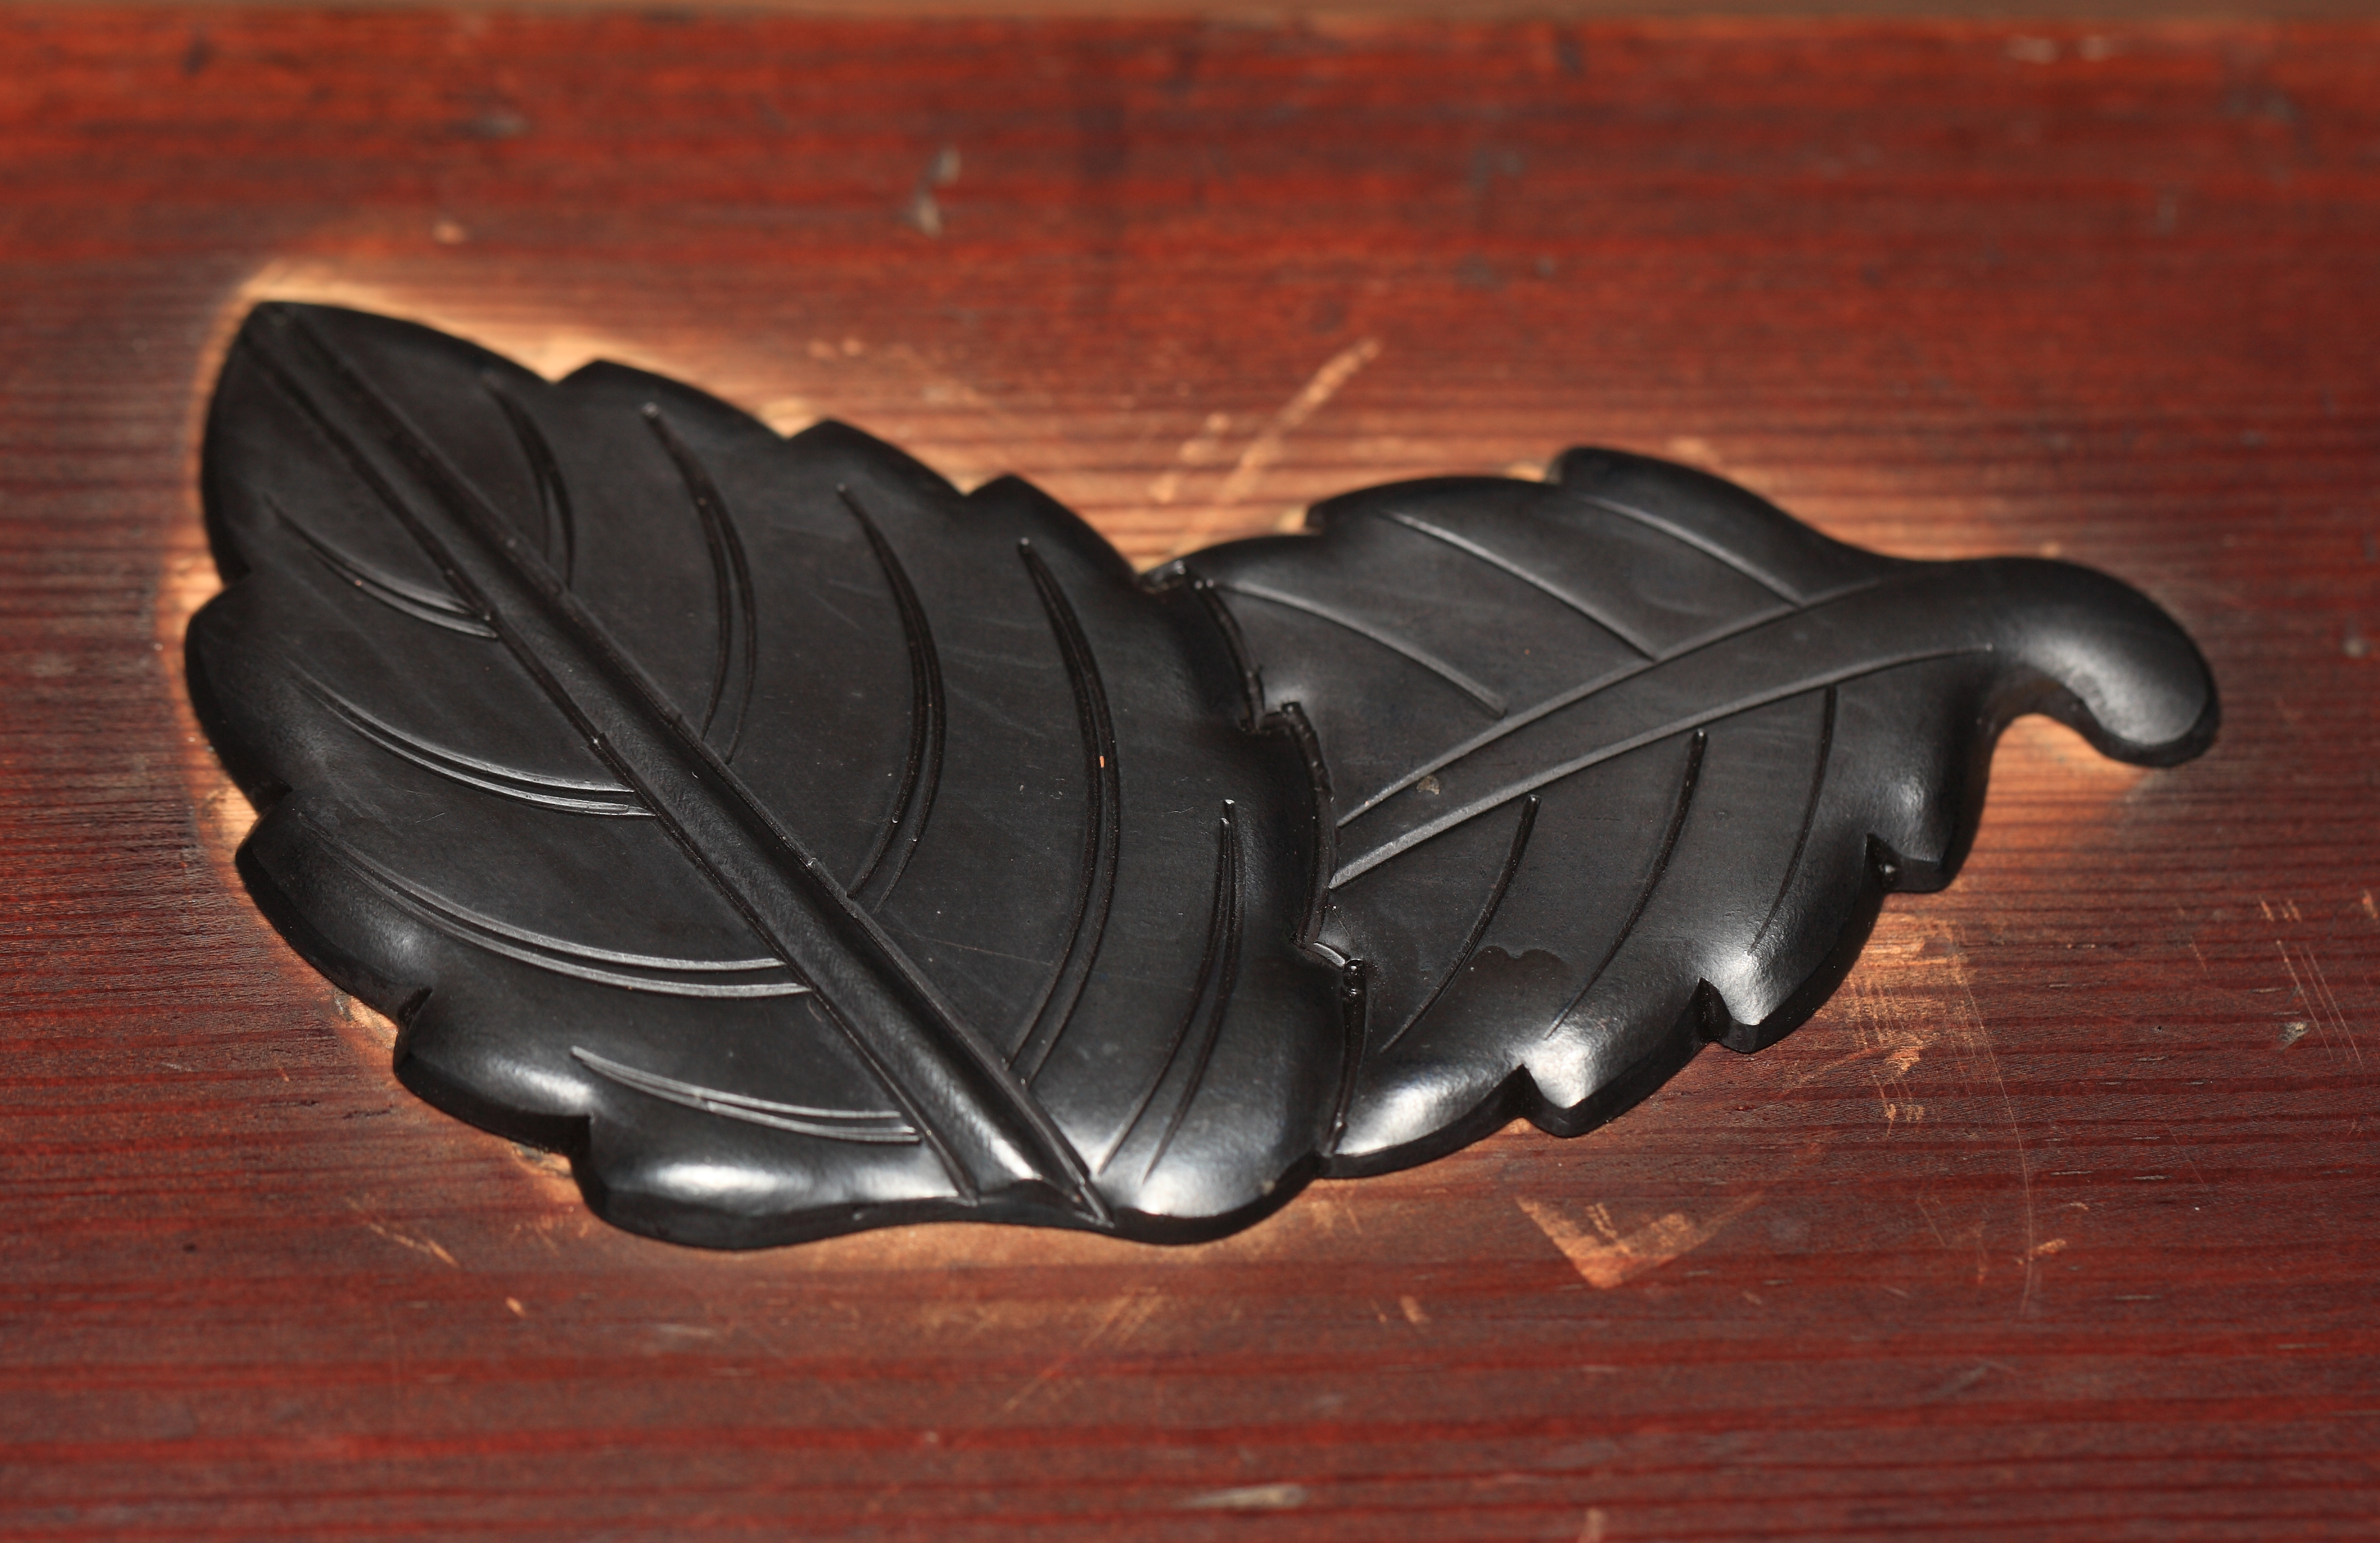
wing, high, ancient, design, japanese, 5d, style, hires, markii, traditional, hi, res, resolution, chiba, nailhead, concealer, kugikakushi, kashiwa, yoshidafamily, fashion accessory